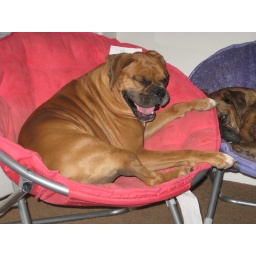
dogs in beds 006